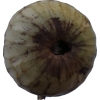
Label: cherimoya